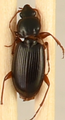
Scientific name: Synuchus impunctatus
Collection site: Steigerwaldt-Chequamegon NEON (STEI), plot STEI_003